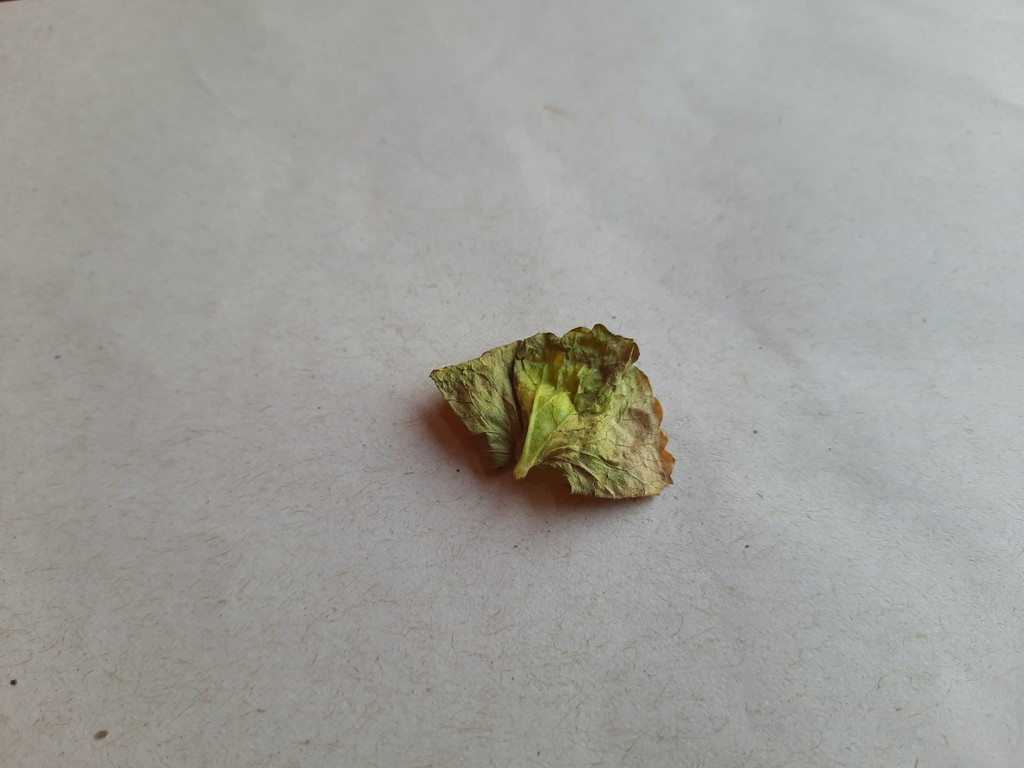
Label: Unhealthy